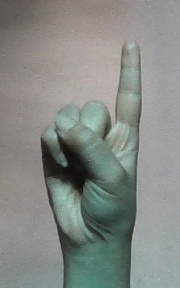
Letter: bb